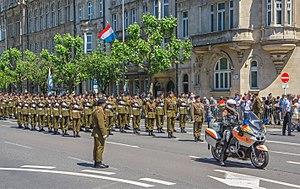
Au Grand-Duché de Luxembourg, la fête nationale est célébrée le 23 juin de chaque année. Elle marque traditionnellement la célébration de l'anniversaire du souverain, quel que soit son jour de naissance.
Le Luxembourg, en forme longue le Grand-Duché de Luxembourg ou le grand-duché de Luxembourg, en luxembourgeois Lëtzebuerg et Groussherzogtum Lëtzebuerg, en allemand Luxemburg et Großherzogtum Luxemburg, est un pays d'Europe de l'Ouest sans accès à la mer. Il est bordé par la Belgique à l'ouest et au nord, l'Allemagne à l'est, et la France au sud. Il comprend deux régions principales : l'Oesling au nord, qui est une partie du massif de l'Ardenne, et le Gutland au sud, prolongement de la Lorraine au sens géologique du terme. Le Luxembourg compte 602 005 habitants au 1ᵉʳ janvier 2018, et s'étend sur une superficie de 2 586 km², faisant de lui l'une des plus petites nations souveraines d'Europe.